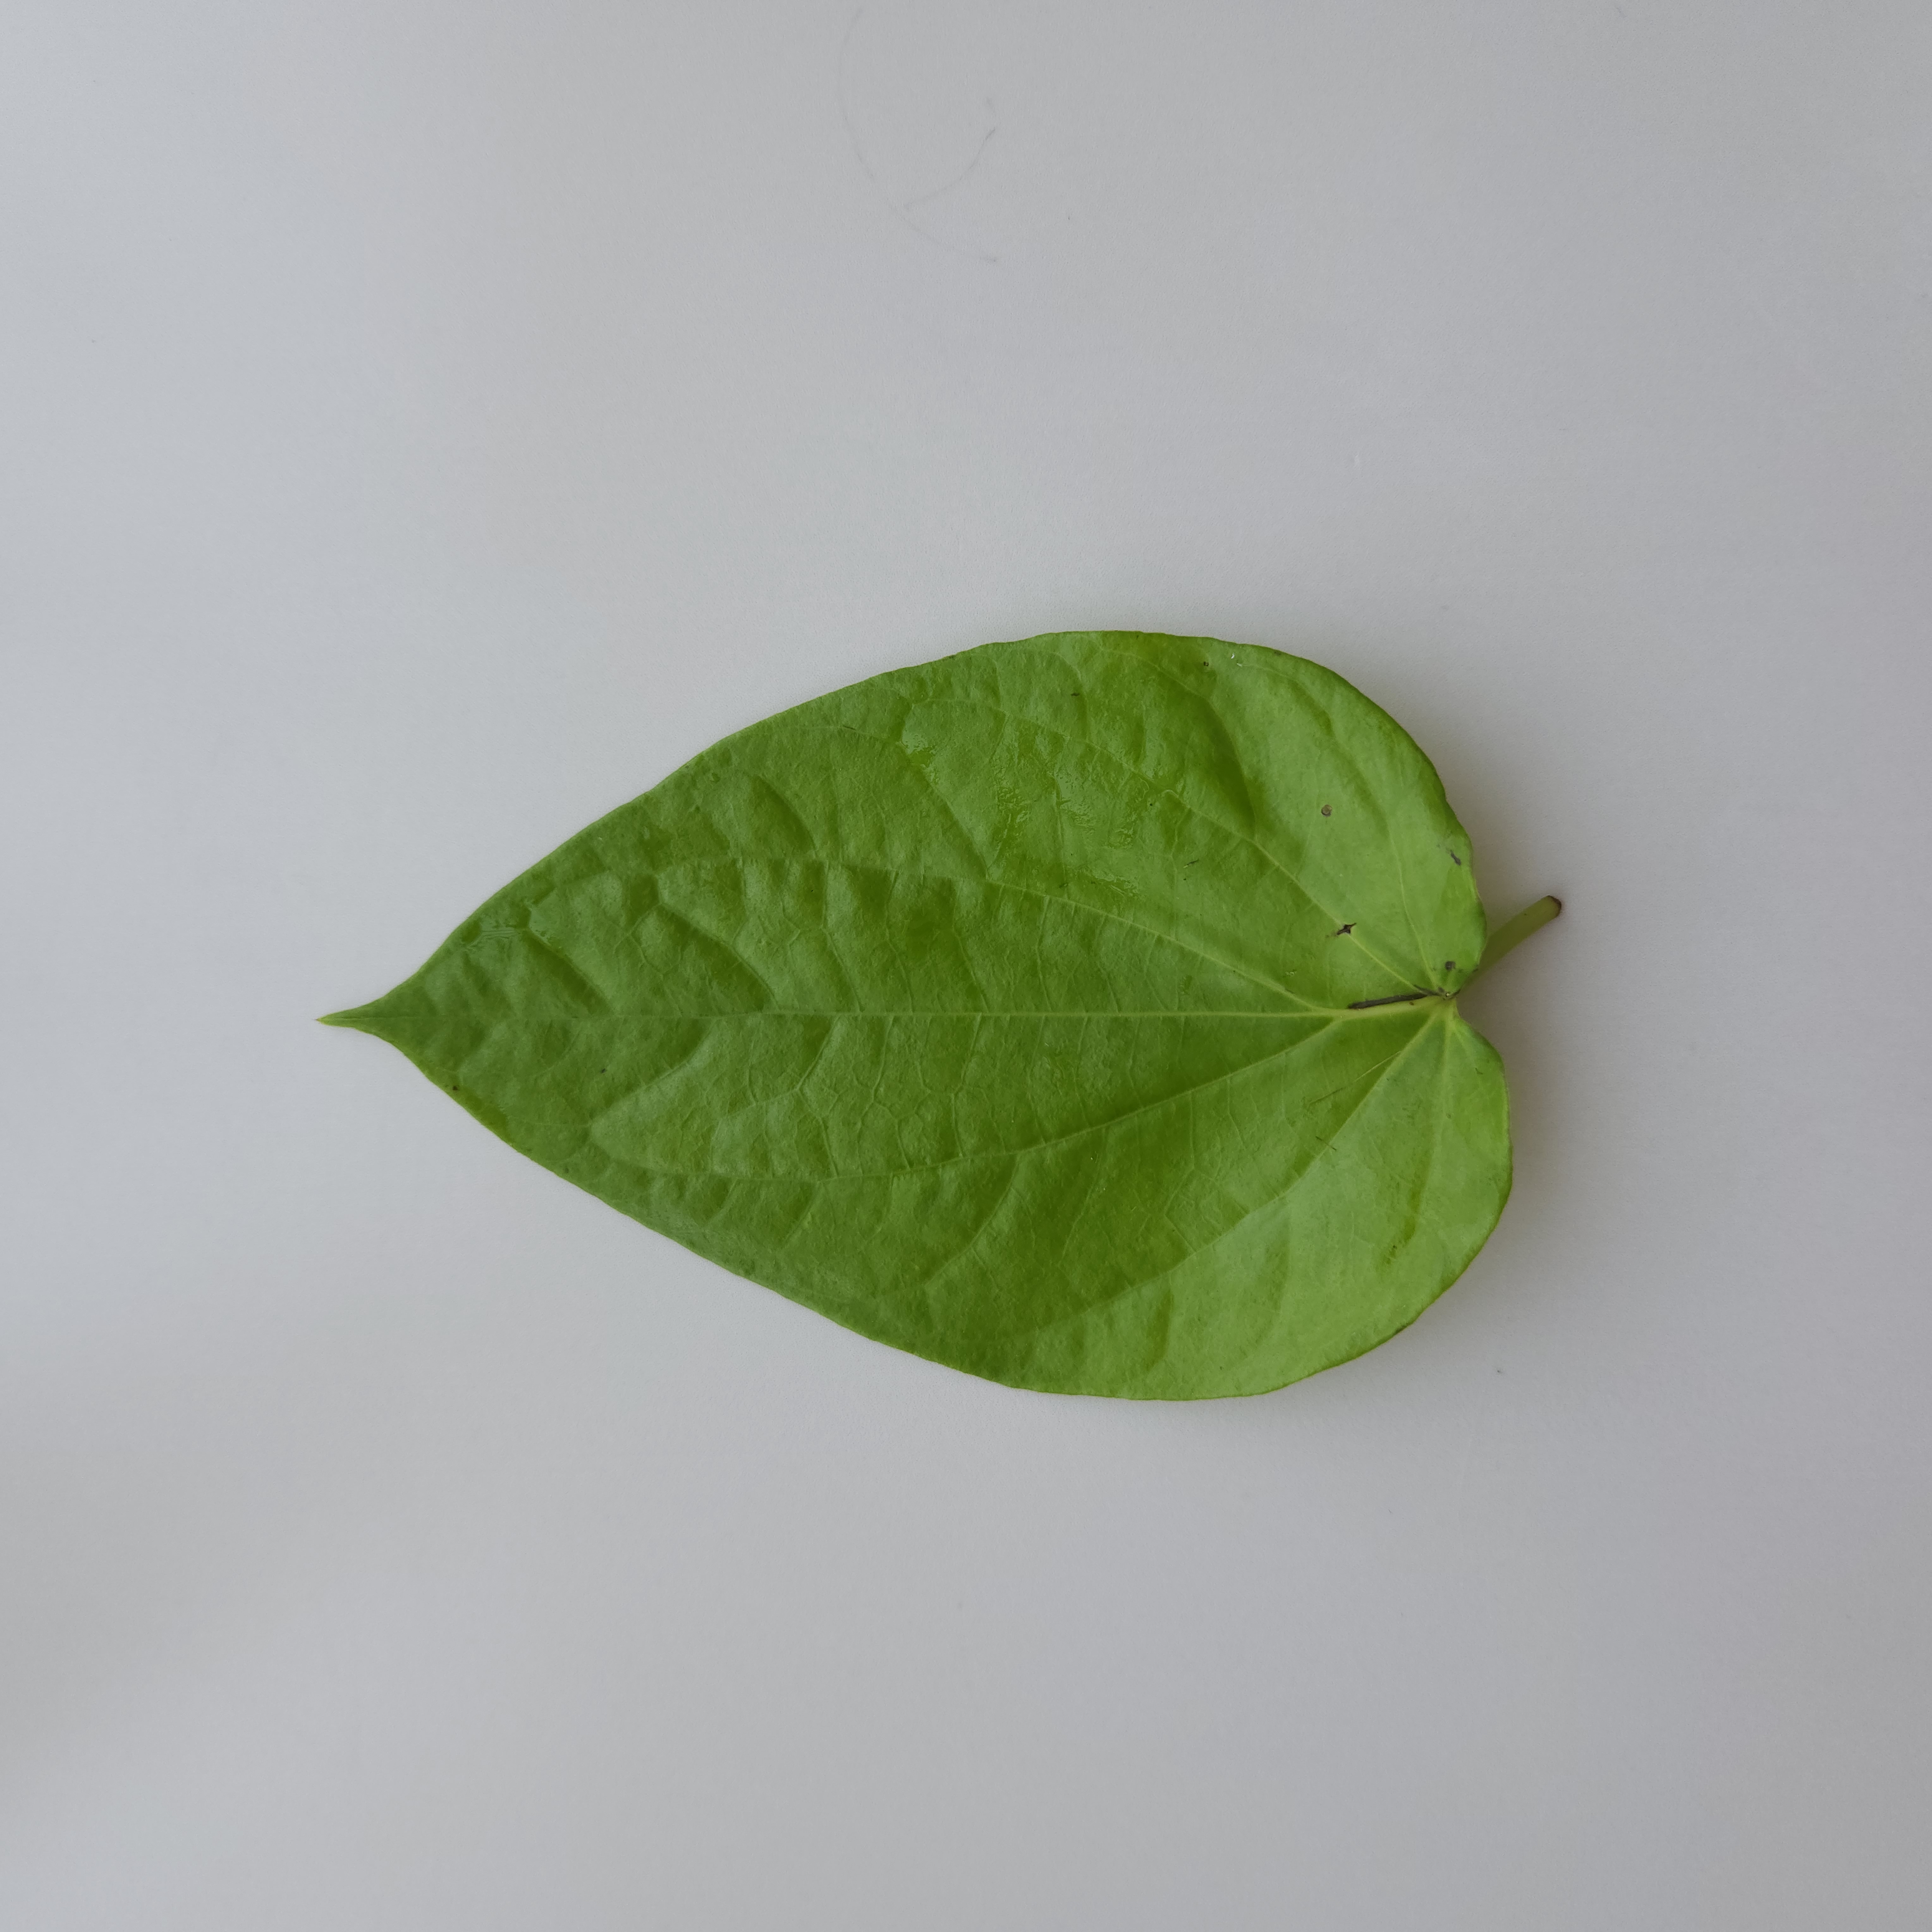
Label: Healthy